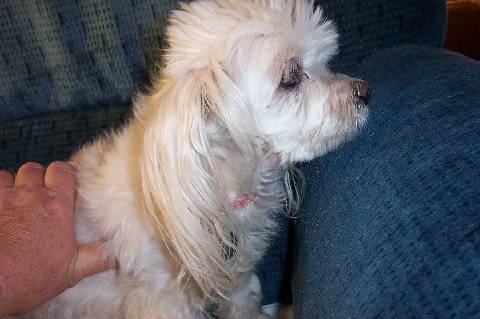
Label: dog